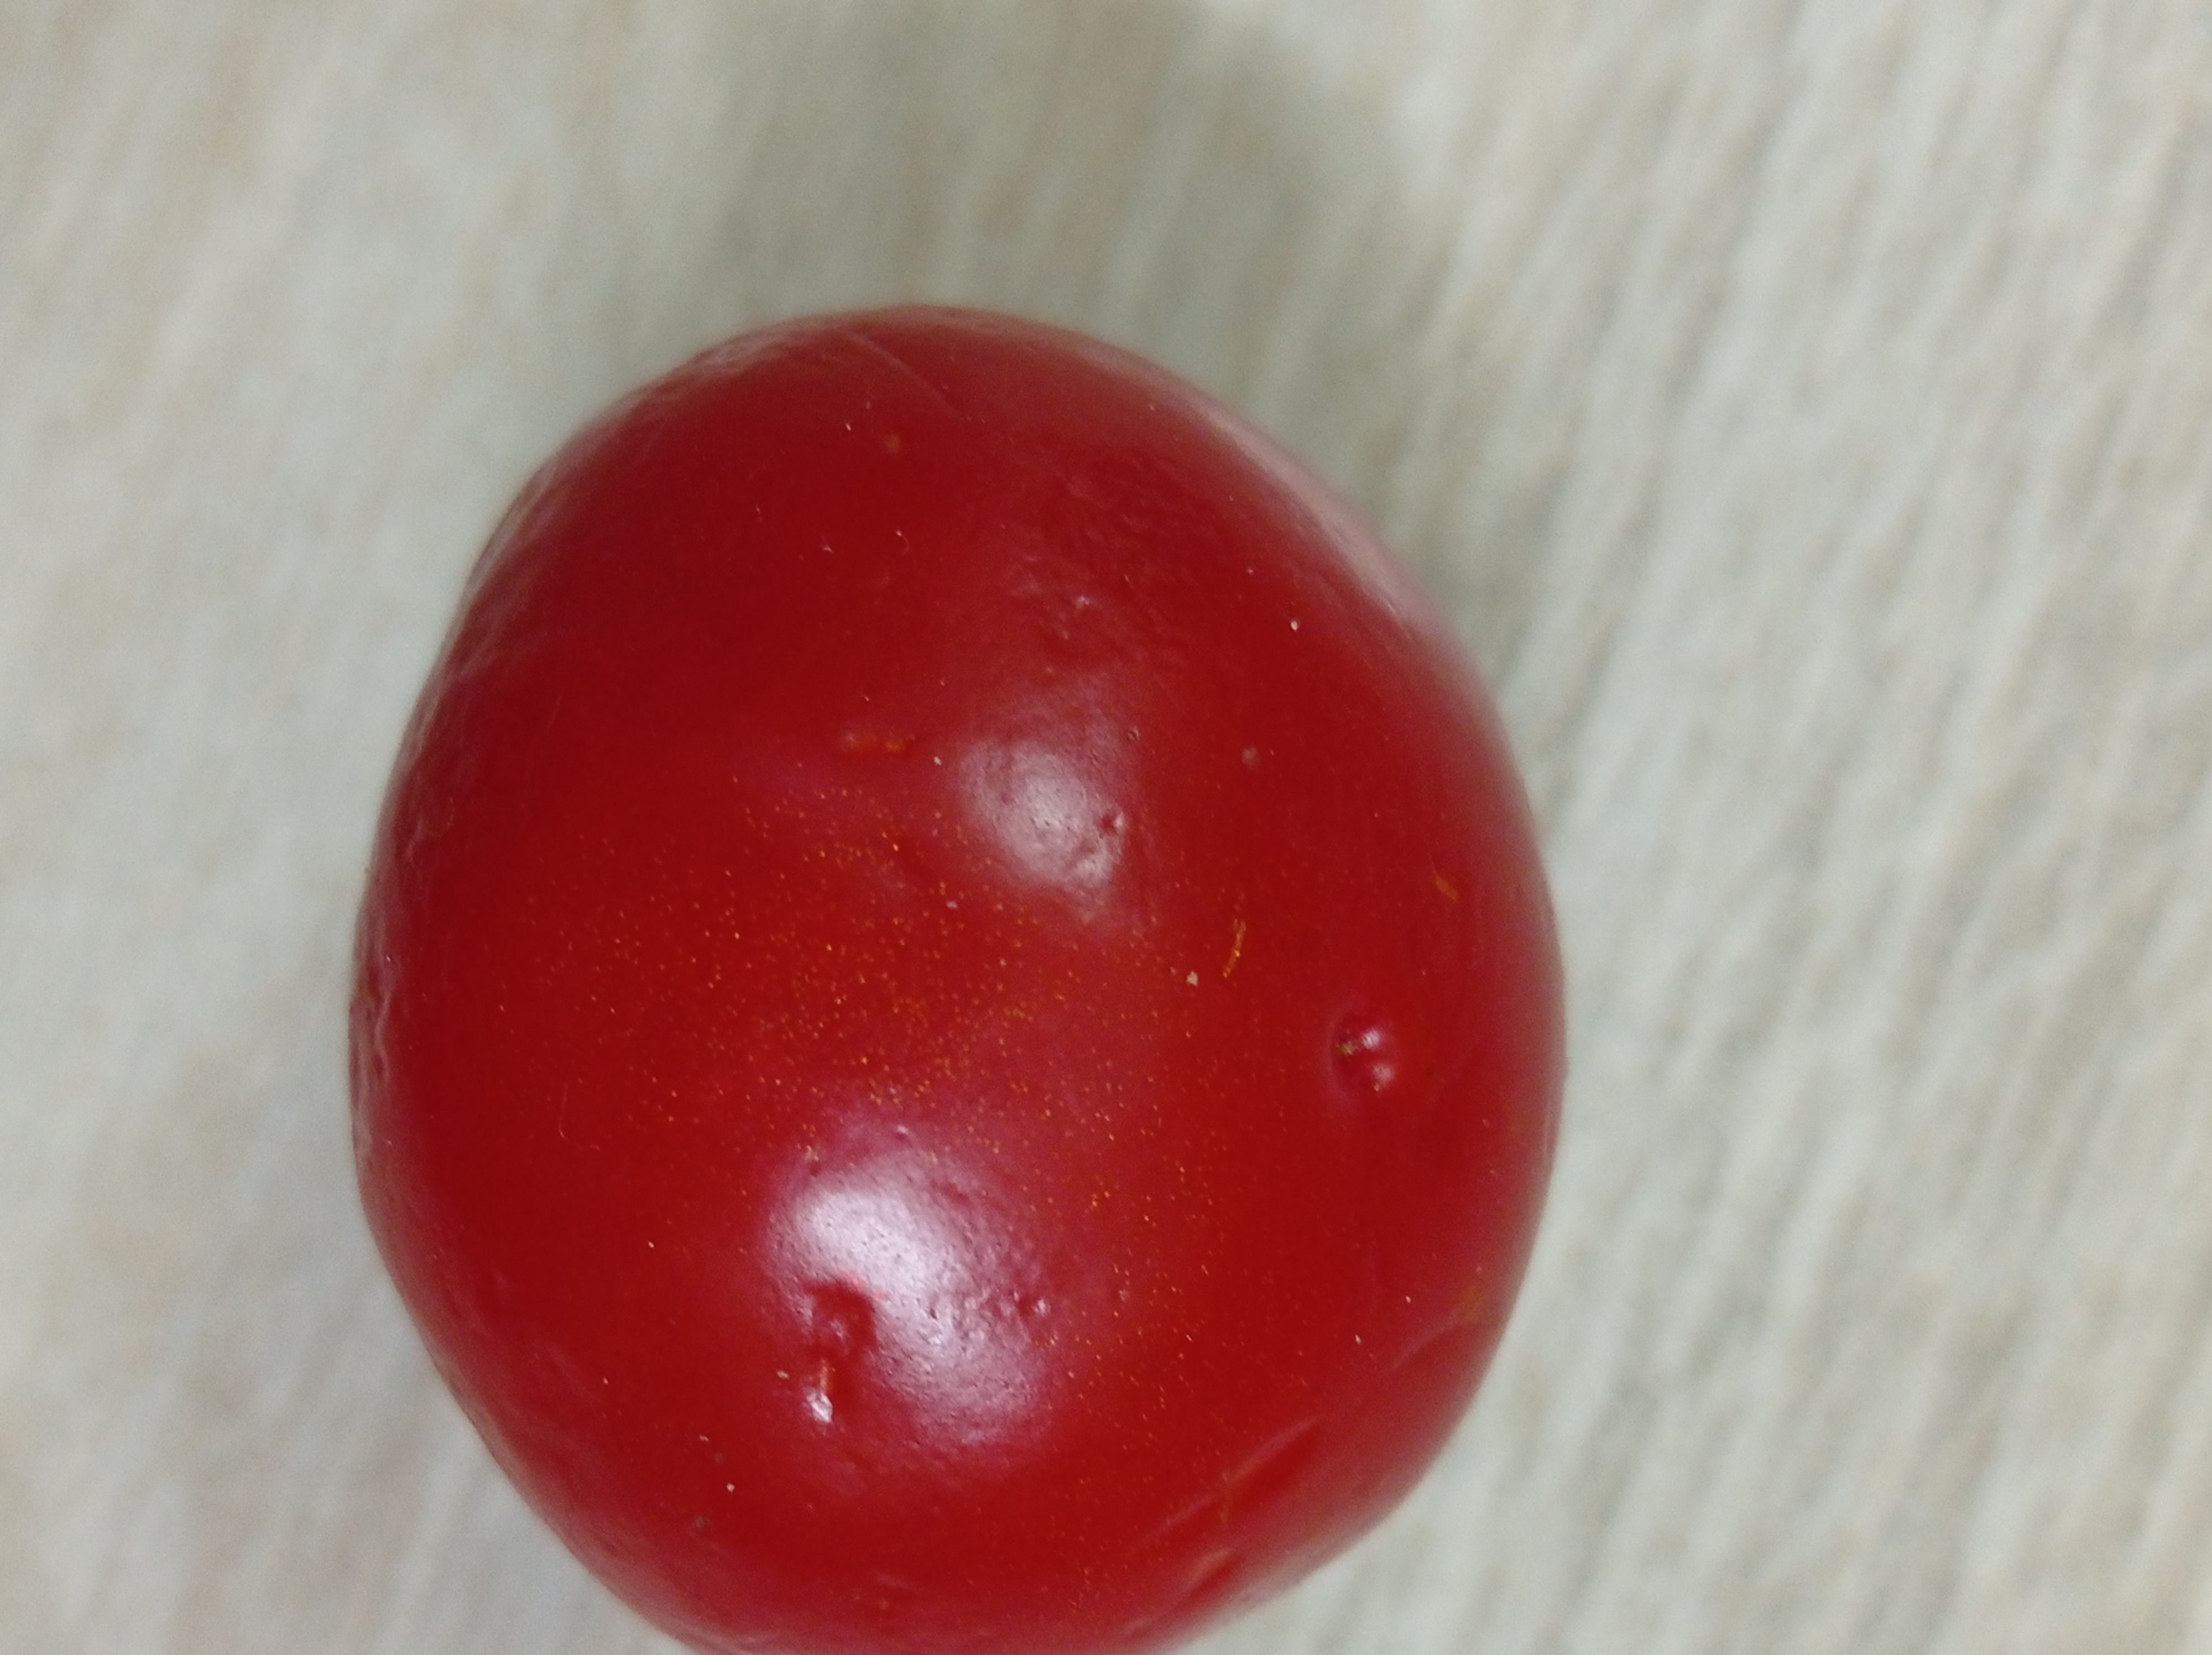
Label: Fresh